Connections: An Investigation into Organized Crime in Canada

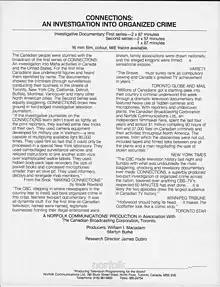
Connections organized crime tv series sales brochure back details

The programs received an Anik Wilderness Award (for best CBC documentary of the year) and the ACTRA Award (both in 1977). They also received a Canadian Film and Television Association CFTA Award and an honourable mention from the Michener Award in 1977.